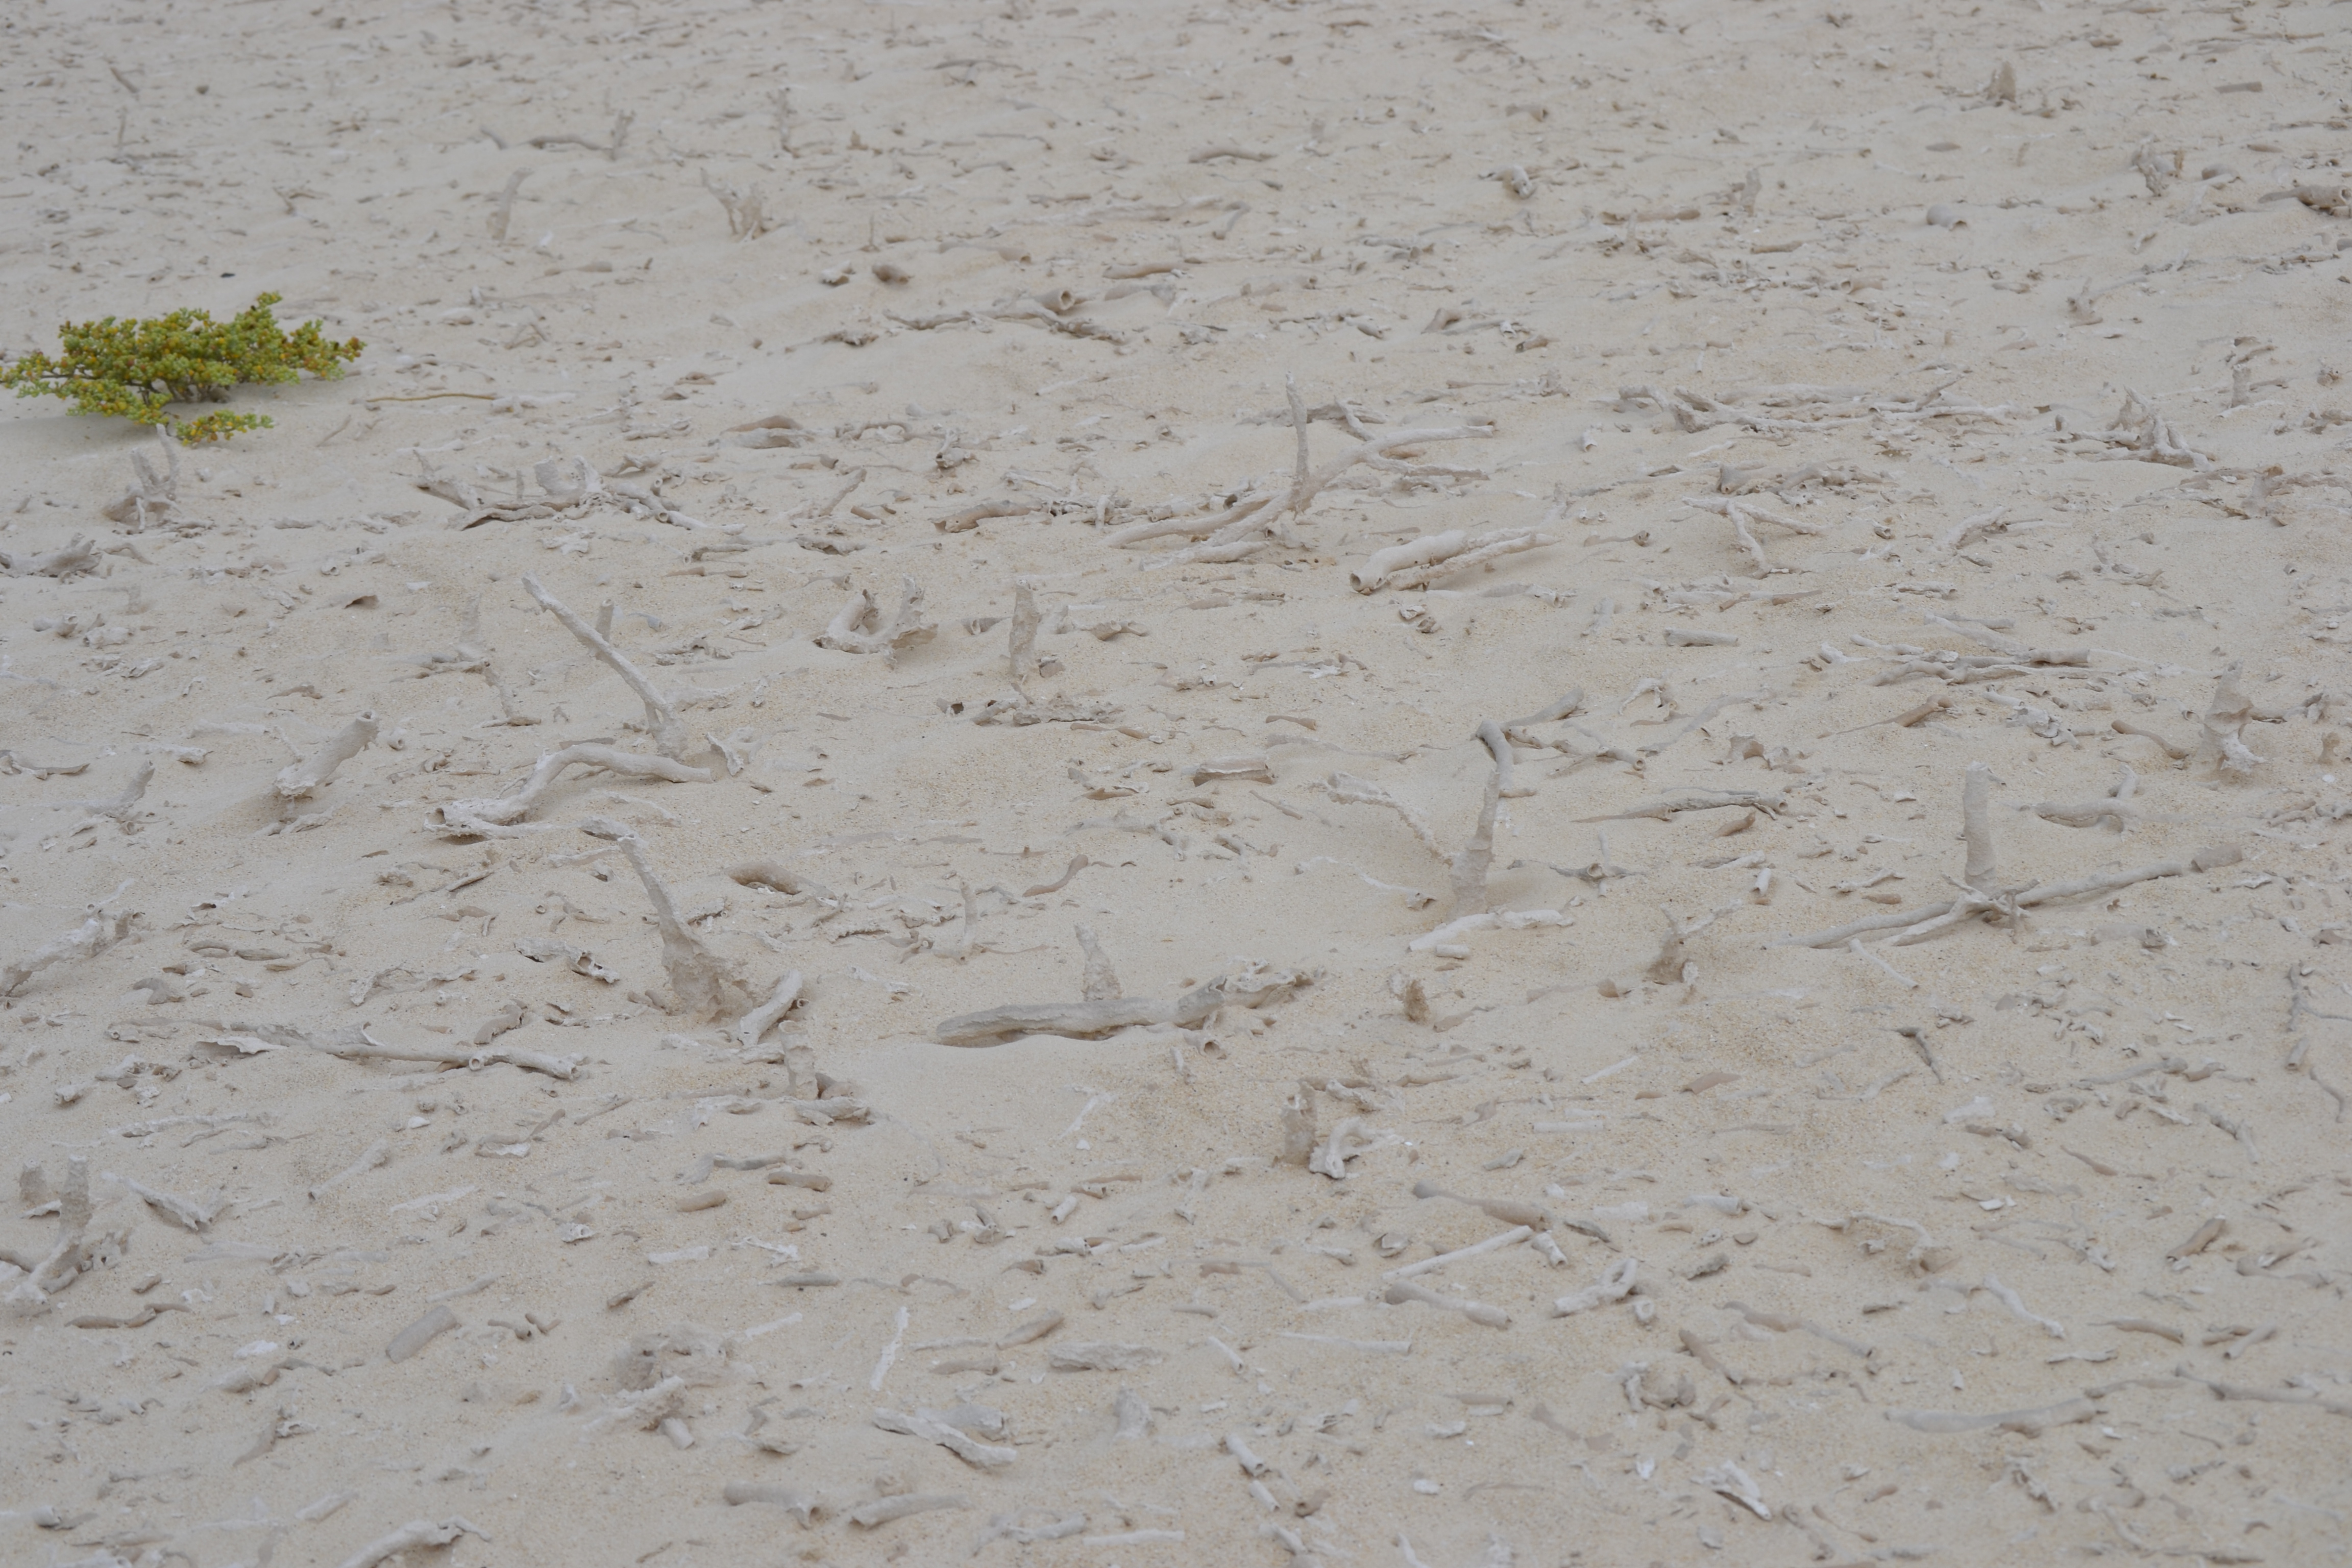
green, cape, sand, coral, wall, soil, beige, limestone, plaster, concrete, floor